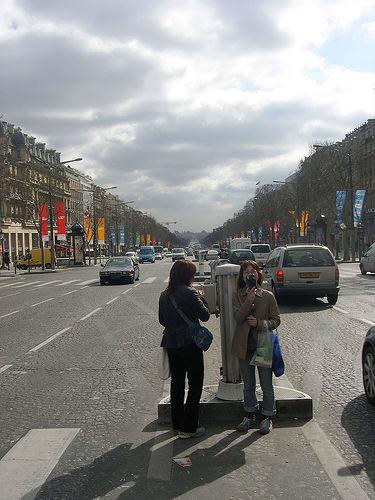
Weather: cloudy or overcast